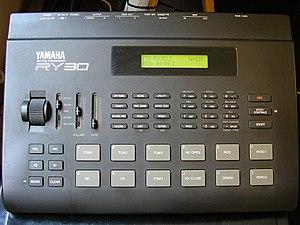
Une boîte à rythmes est un instrument de musique électronique destiné à produire des rythmes de batterie ou de tout autre son percussif, mais parfois aussi à jouer des lignes de basse. Même si les boîtes à rythmes les plus simples ne reproduisent que des styles préprogrammés, certaines permettent à l'utilisateur de créer sa propre rythmique grâce à un séquenceur intégré.